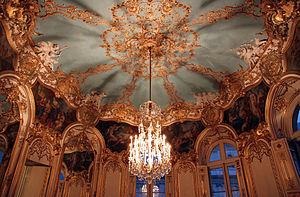
Intérieur du salon de la princesse de l'Hôtel de Soubise, Paris.
Le style Louis XV est initialement un style caractéristique de sièges, qui a ensuite influencé tous les arts de son époque.
Charles-Joseph Natoire est un artiste peintre français né à Nîmes le 3 mars 1700 et mort à Castel Gandolfo le 23 août 1777.